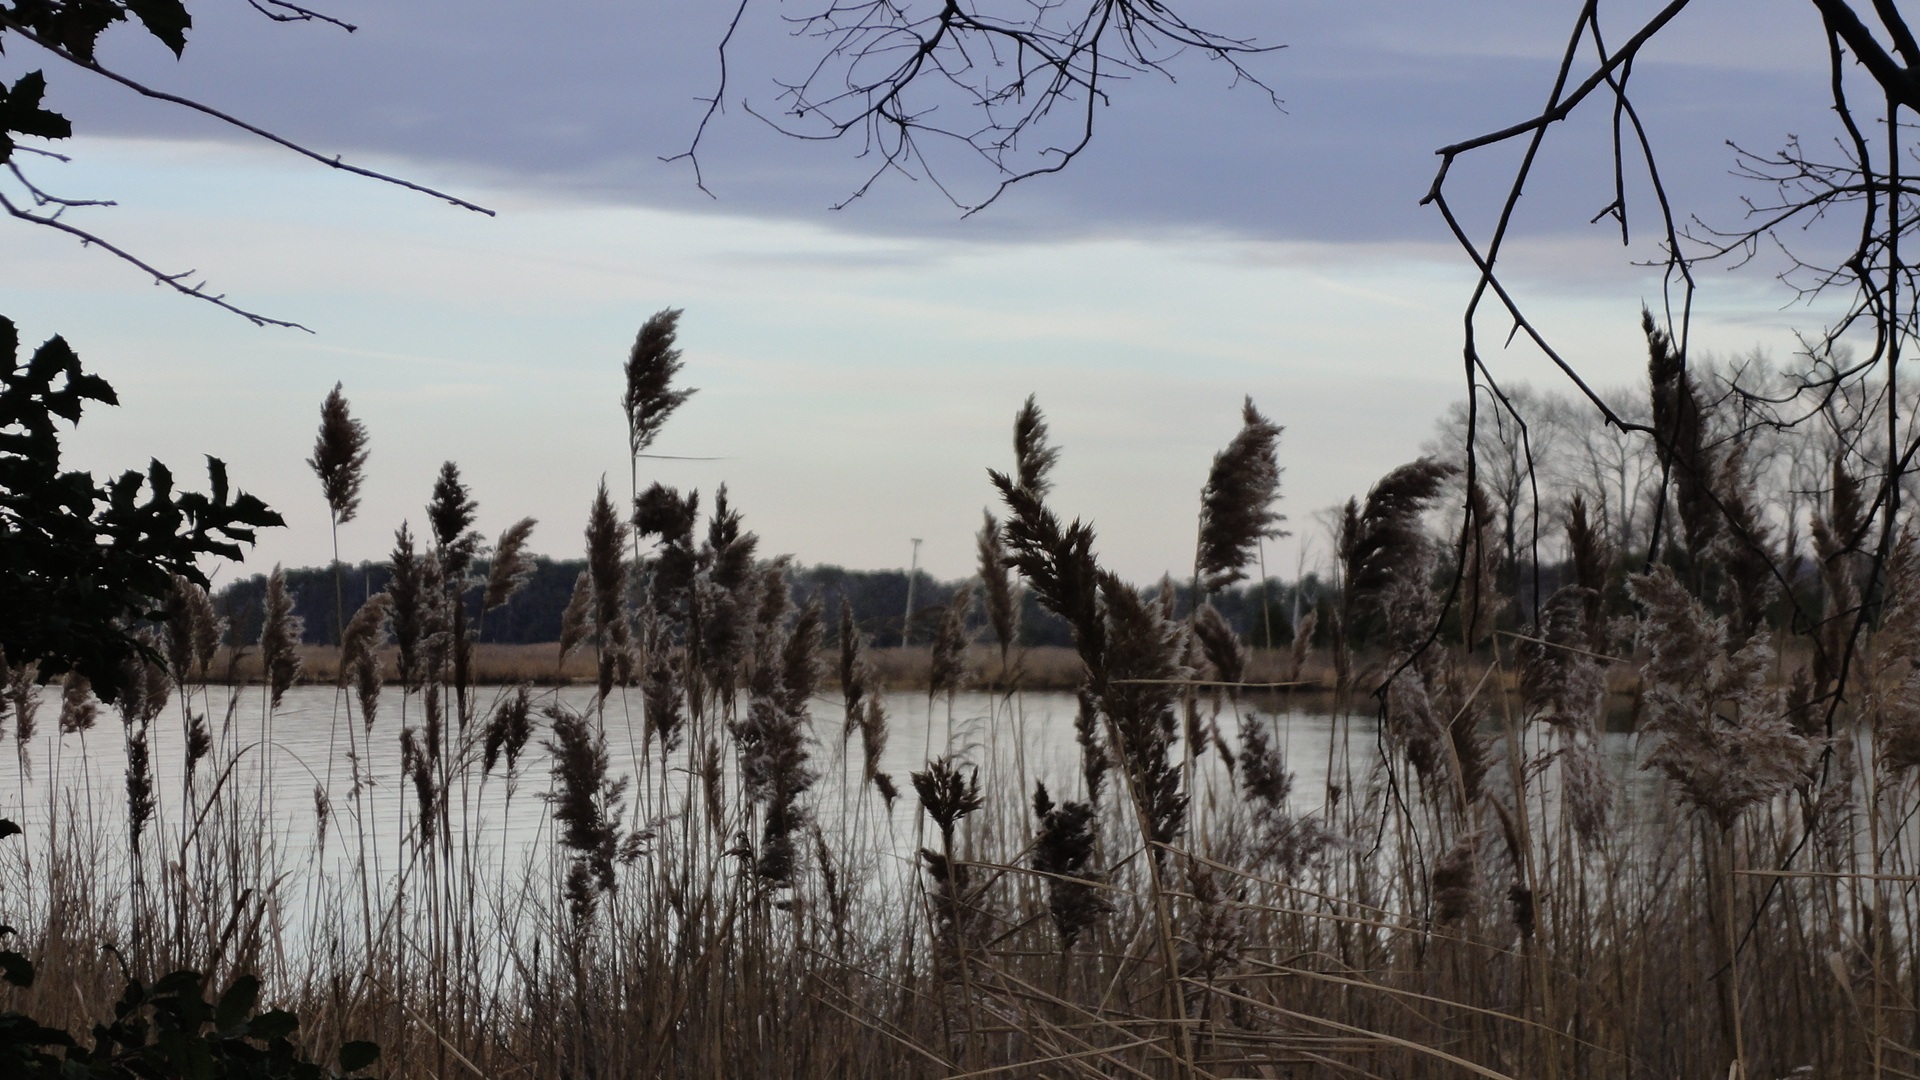
landscape, tree, water, nature, forest, marsh, swamp, wilderness, winter, sky, lake, environment, botany, plants, ecology, wetland, bog, habitat, ecosystem, natural environment, atmospheric phenomenon